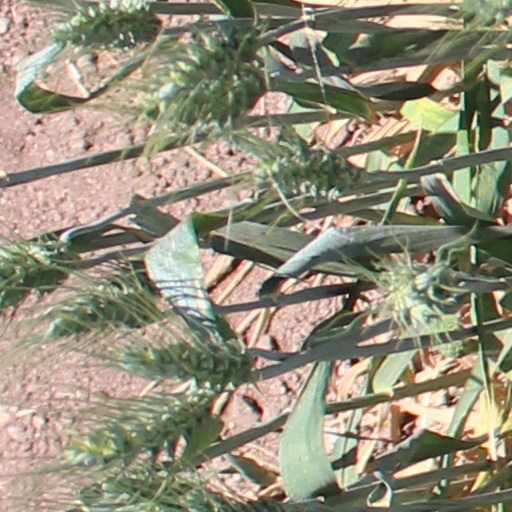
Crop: wheat